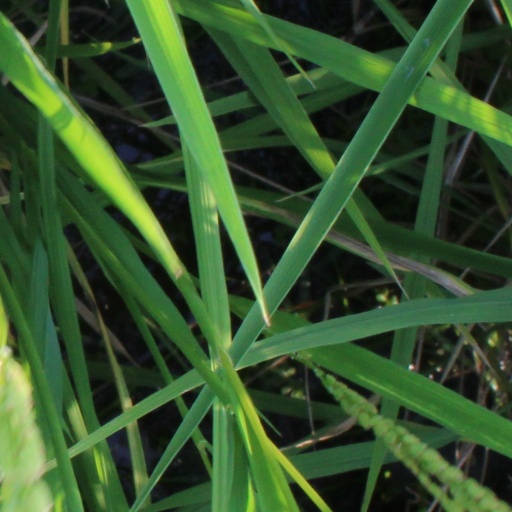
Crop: rice